Ahmedabad

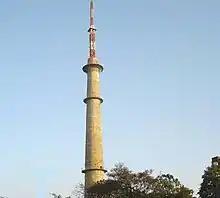
Broadcasting tower of the Ahmedabad Doordarshan

Ahmedabad is the administrative headquarters of Ahmedabad district and is administered by the Ahmedabad Municipal Corporation (AMC). The AMC was established in July 1950 under the Bombay Provincial Corporation Act of 1949. The AMC commissioner is an Indian Administrative Service (IAS) officer appointed by the state government who reserves the administrative executive powers, whereas the corporation is headed by the mayor of Ahmedabad. The city residents elect the 192 municipal councillors by popular vote and the elected councillors select the deputy mayor and mayor of the city. The mayor, Bijal Patel, was appointed on 14 June 2018. The administrative responsibilities of the AMC are water and sewerage services, primary education, health services, fire services, public transport and the city's infrastructure. AMC was ranked 9th out of 21 cities for "the best governance & administrative practices in India in 2014. It scored 3.4 out of 10 compared to the national average of 3.3." Ahmedabad registers two accidents per hour.